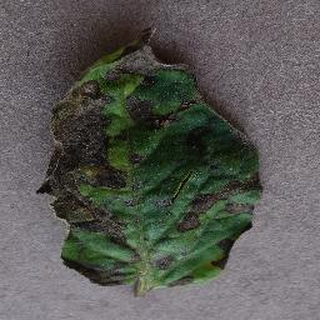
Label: tomato_early_blight